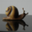
Label: snail